Revolutionary opera

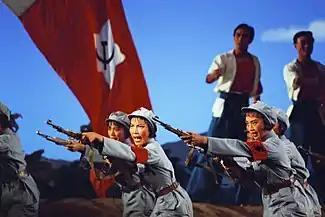
"The Red Detachment of Women"

Precursors of revolutionary opera existed during the Republican era, when Nationalist officials and rural reformers such as the Mass Education Movement pushed for various opera reform initiatives that sought to use theatre performances to inculcate their desired objectives of abolishing certain traditional customs and strengthening national identity. Nationalist officials also coerced local village leaders to replace religious festivals with reform opera through police involvement. The Communists only began to use opera as a method of mass mobilization in the late 1940s when they began land reform programs in areas under their control.